Prince Xavier of Bourbon-Parma

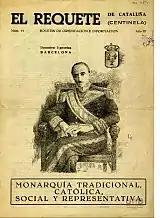
As king in Carlist review.

The apparent stalemate was interrupted by emergence of a new force. The young Carlists, disappointed with vacillating Don Javier, focused on his oldest son Hugues instead. Entirely alien to politics and at the time pursuing PhD in economics in Oxford, he agreed to throw himself into the Spanish affairs. Don Javier consented to his 1957 appearance on the annual Montejurra gathering, where the young prince, guided by his equally young aides, made explicit references to "my father, the king". As prince Hugues was ignorant as to Carlism and he barely spoke Spanish, it seems that his father has never considered him own successor, eager rather to free himself and the entire family from the increasingly heavy Carlist burden. It is not clear what he thought about his son unexpectedly engaging in Spanish politics; perhaps he felt relieved having found a replacement or support. To many, it seemed that he "had given up prevaricating".